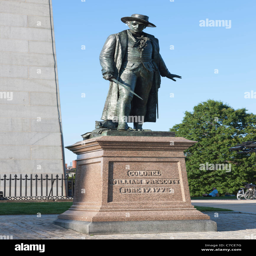
the statue of military commander